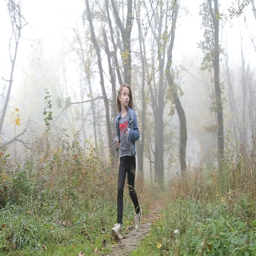
little girl with a long hair , blue jacket , black pants , sneakers and blue eyes .